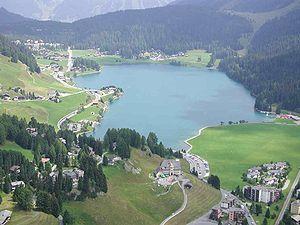
Le lac de Davos est un lac naturel, situé en Suisse dans les Grisons au nord-est de la vallée du Landwasser qu'il ferme.